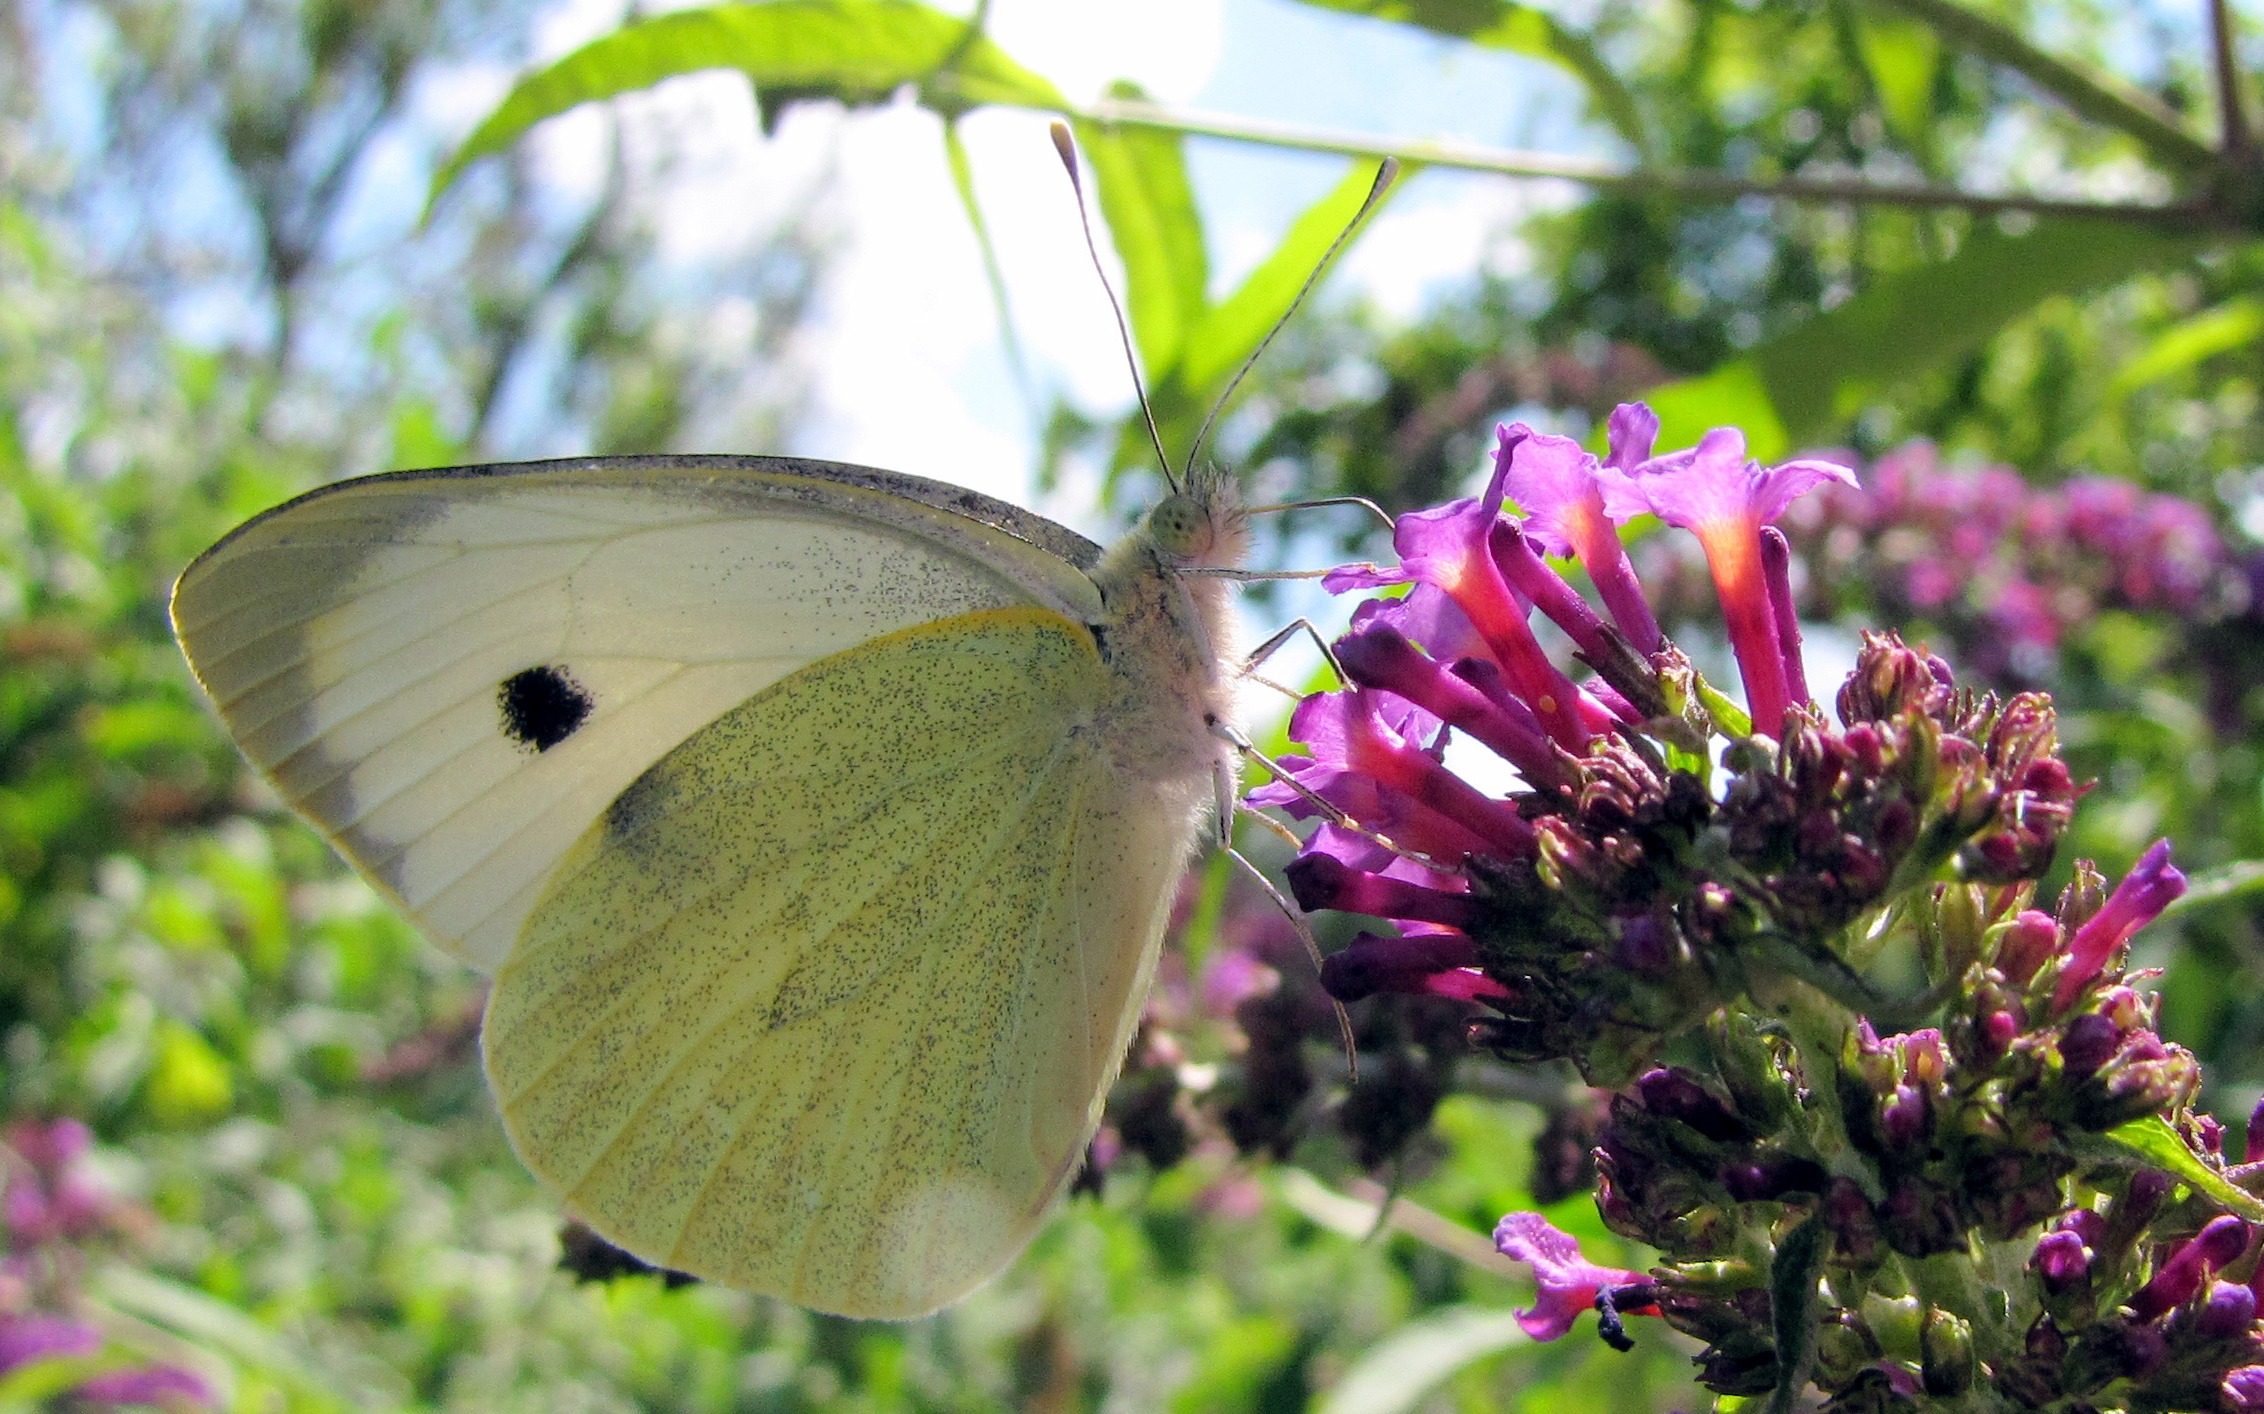
nature, blossom, white, meadow, leaf, flower, bloom, wildlife, green, insect, drink, botany, butterfly, garden, flora, fauna, invertebrate, wildflower, lilac, nectar, pieridae, macro photography, pollinator, moths and butterflies, lycaenid, colias